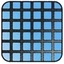
Concepts: Grill - Wire
Network
Grid